Describe the emotion expressed in this image:  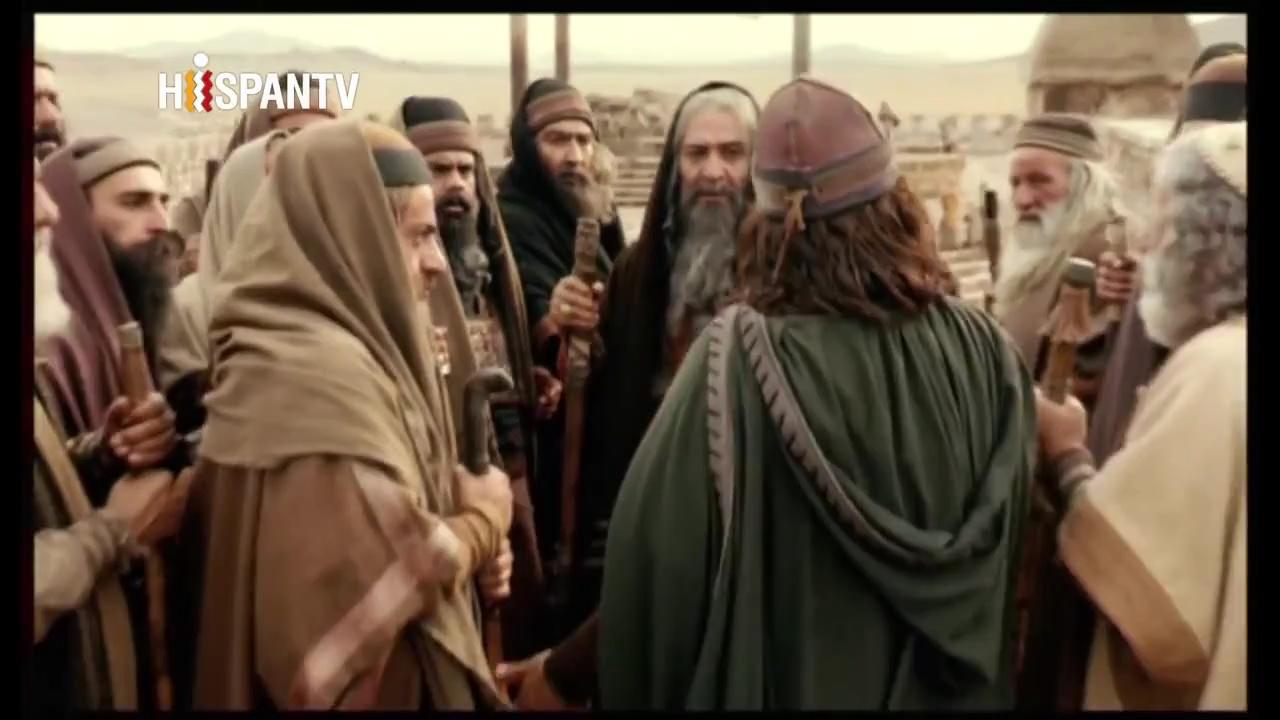
This person displays Pain, valence and arousal with low intensity.